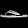
Label: Sandal